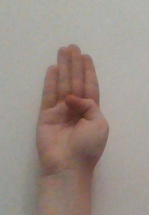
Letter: kaaf